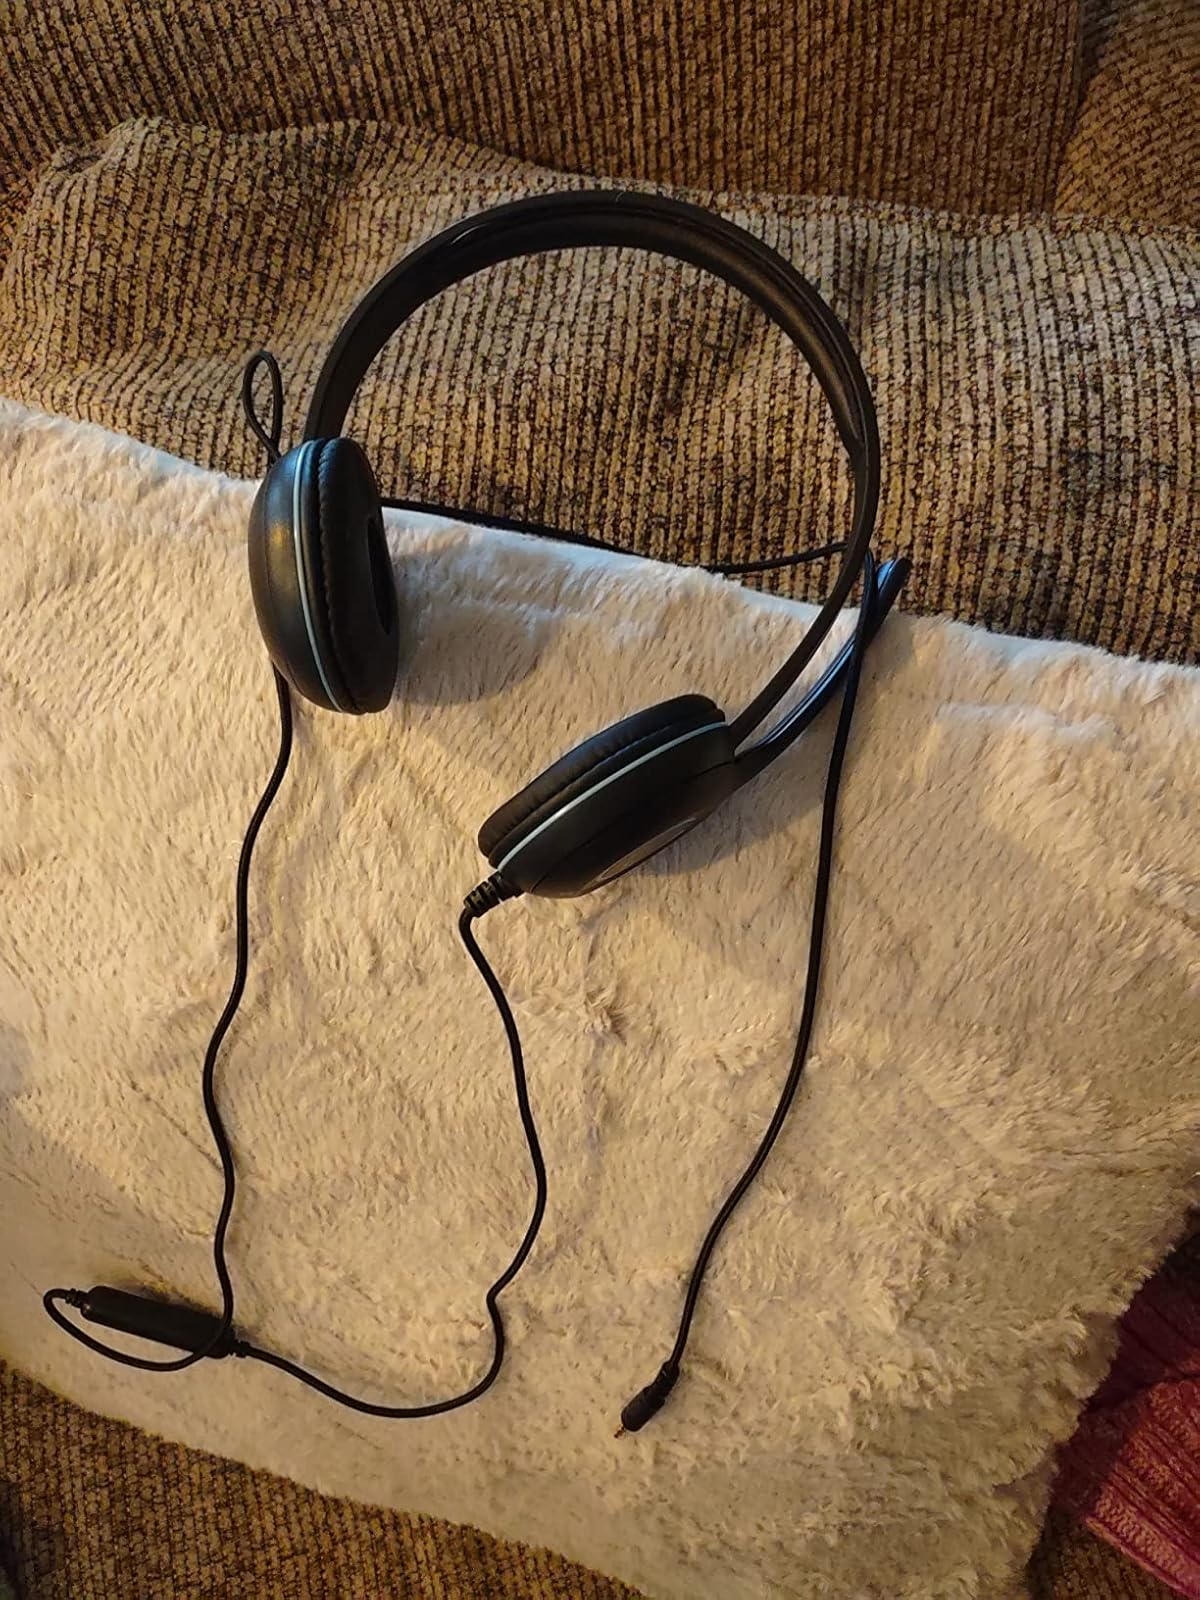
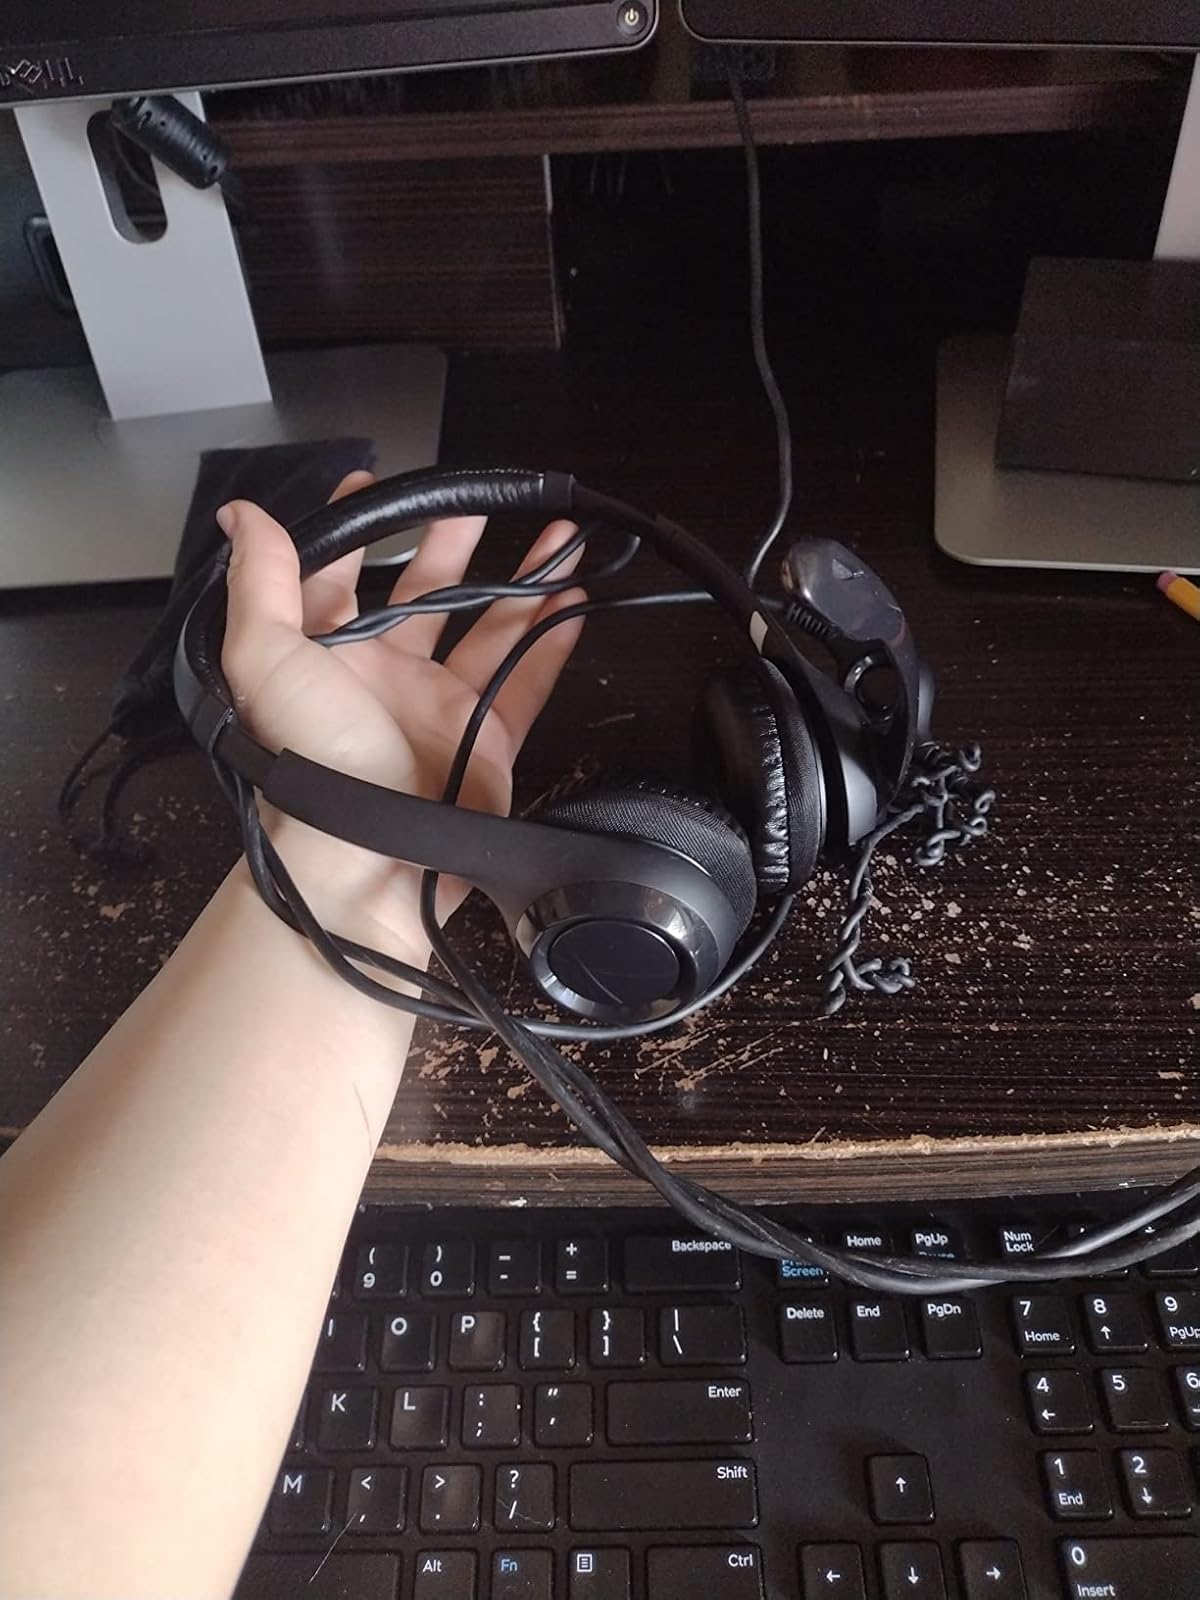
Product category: headphones
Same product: no